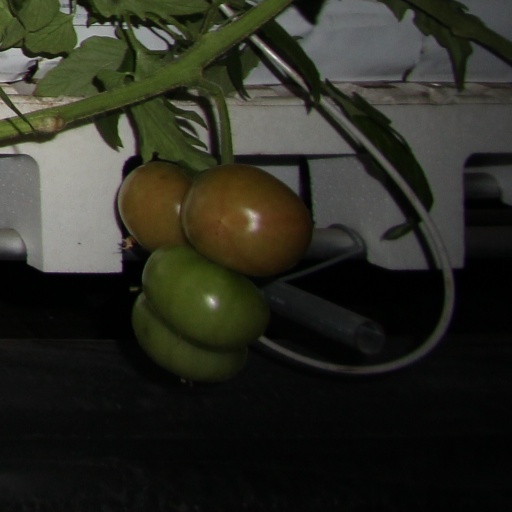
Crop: tomato